Oliver Wendell Holmes Jr.

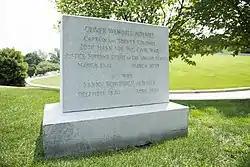
Holmes's gravesite

Holmes was widely admired during his last years, and on his ninetieth birthday he was honored on one of the first coast-to-coast radio broadcasts, during which Chief Justice Charles Evans Hughes, Dean of Yale Law School Charles Edward Clark, and the president of the American Bar Association read encomia. Holmes served on the Court until January 12, 1932, when his brethren on the Court, citing his advanced age, suggested that the time had come for him to step down. By that time, at 90 years and 10 months of age, he was the oldest justice to serve in the Court's history. (His record has been challenged only by John Paul Stevens, who in 2010 retired at 8 months younger than Holmes had been at his own retirement.) On Holmes's ninety-second birthday, newly inaugurated President Franklin D. Roosevelt and his wife, Eleanor, called on Holmes at his home in Washington, D.C. Holmes died of pneumonia in Washington on March 6, 1935, two days short of his 94th birthday. He was the last living justice of the Fuller Court; he had been between 1925 and 1932 the last justice of that Court to remain on the bench.